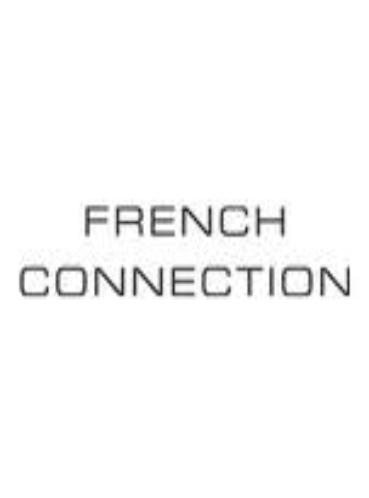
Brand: French Connection
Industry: Clothes